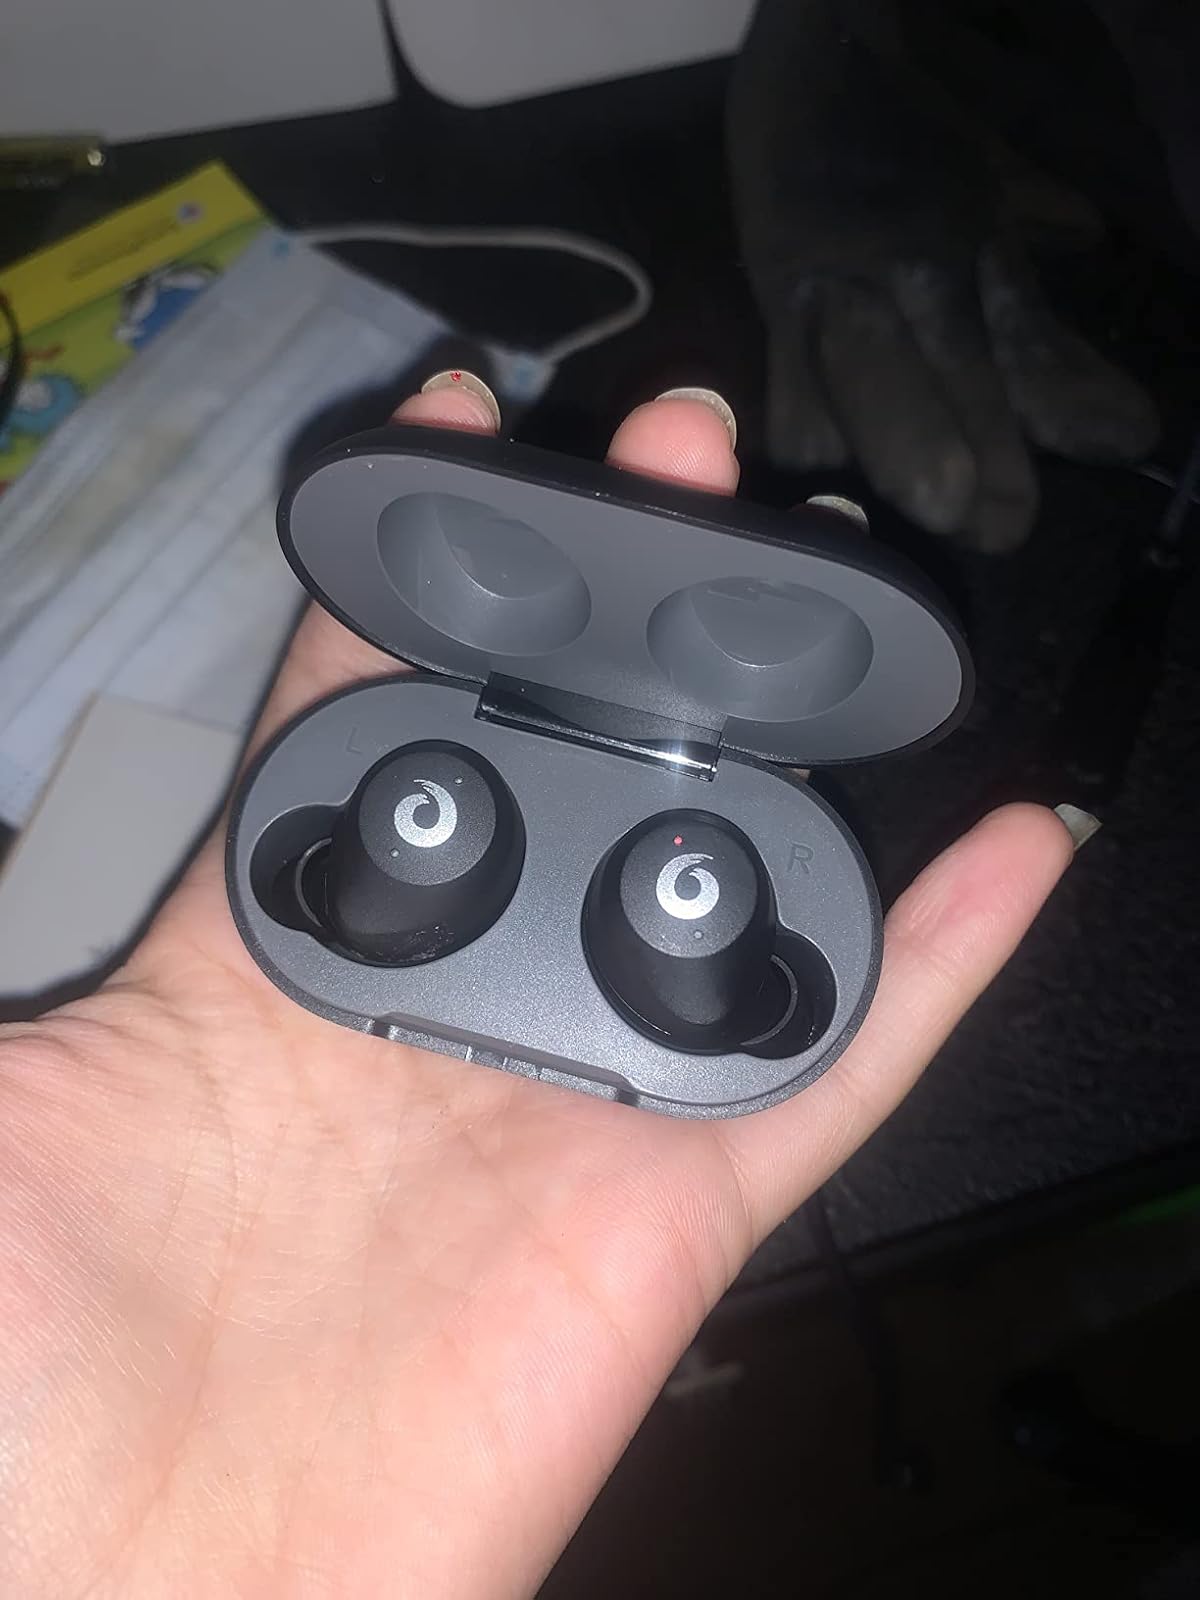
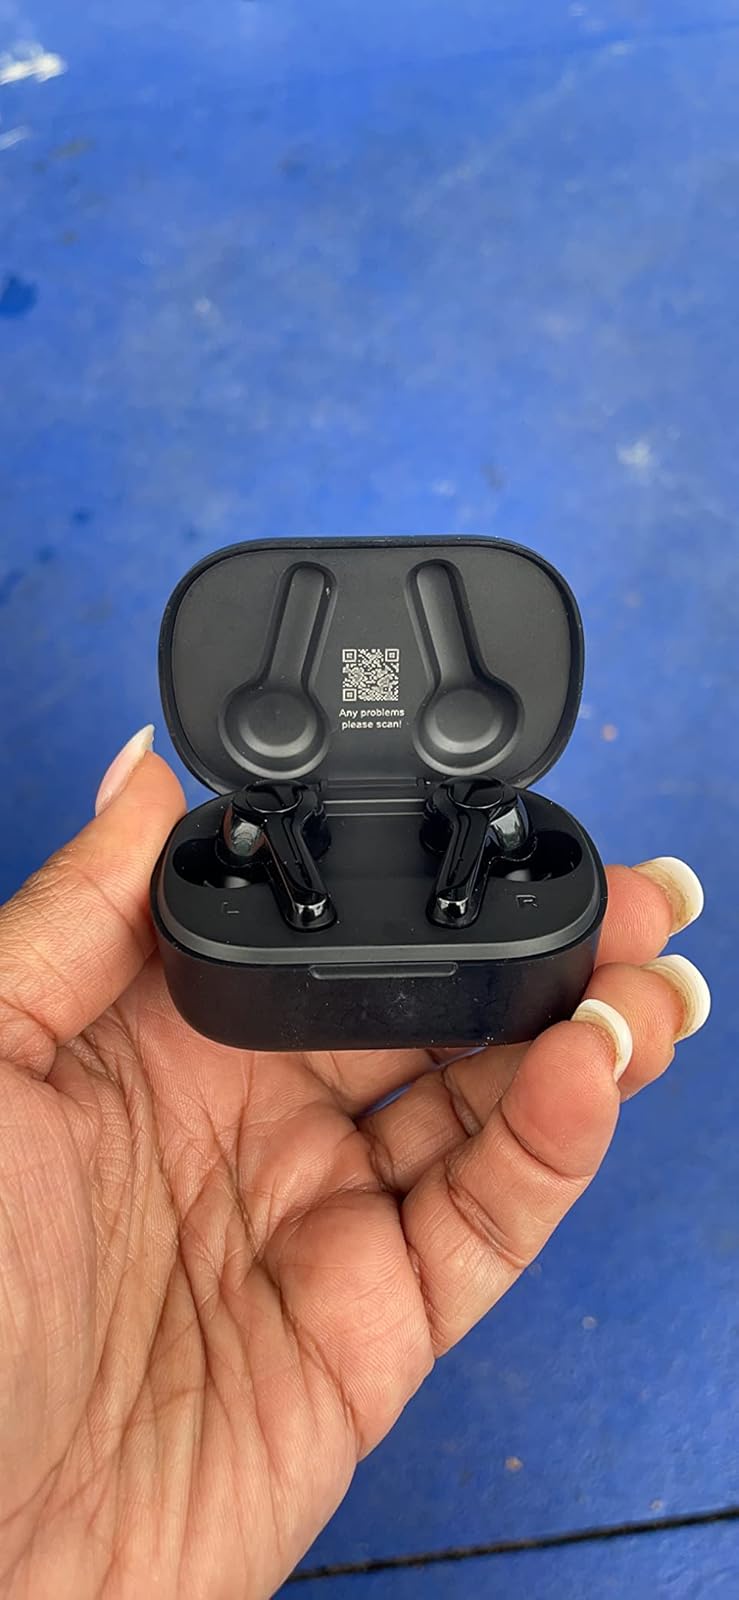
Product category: earbuds
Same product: no